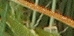
Label: Wheat___Brown_Rust